Premiership of Pedro Sánchez

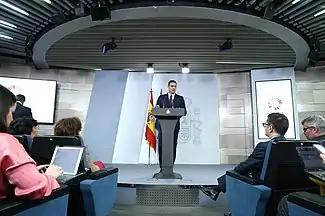
Prime Minister Sánchez announcing a snap election for 28 April 2019.

After the rejection of his budget, Sánchez called an early general election for 28 April 2019, making a television announcement in which he declared that "between doing nothing and continuing with the [former] budget and calling on Spaniards to have their say, I chose the second. Spain needs to keep advancing, progressing with tolerance, respect, moderation and common sense".